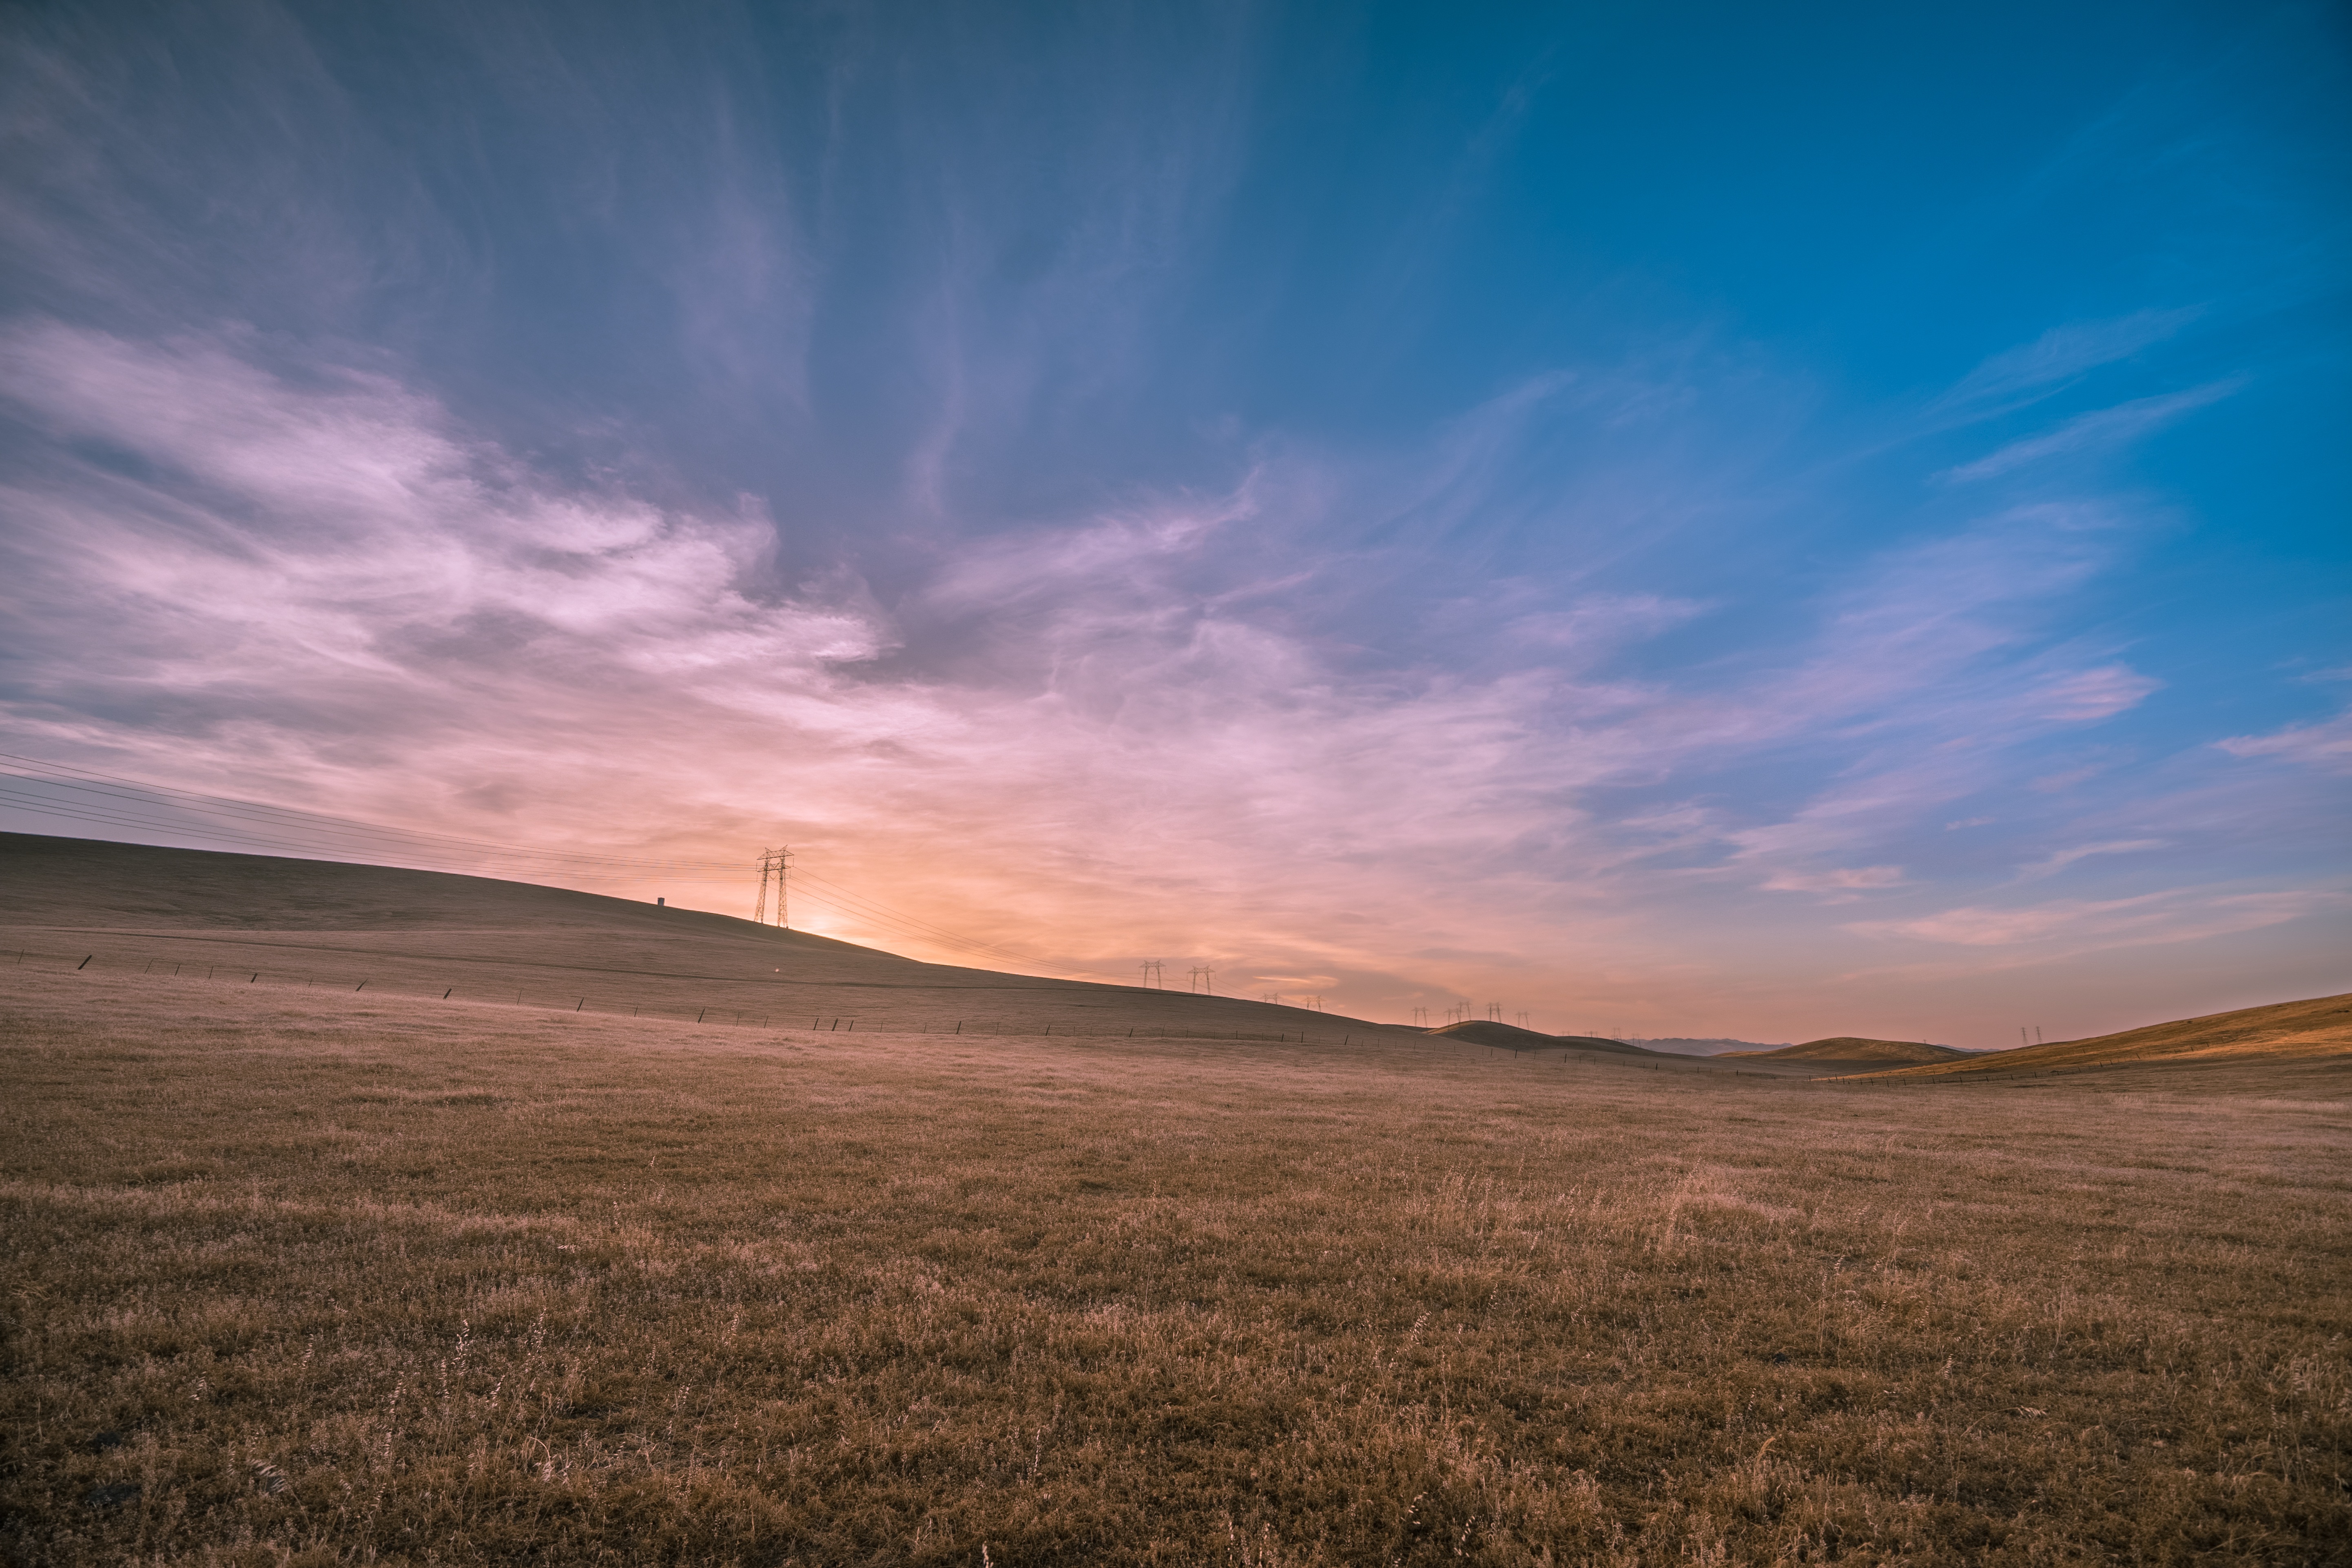
landscape, nature, outdoor, horizon, mountain, cloud, sky, sun, sunrise, sunset, field, meadow, prairie, countryside, sunlight, morning, hill, purple, dawn, atmosphere, dry, dusk, idyllic, evening, rural, orange, slope, scenic, blue, colorful, plain, grassland, plateau, nobody, afterglow, steppe, meteorological phenomenon, utility poles, atmospheric phenomenon